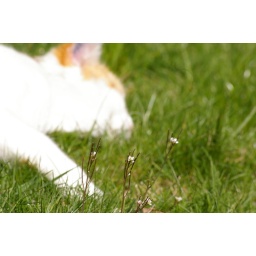
with sleeping cat in the background